The Lost City of Z (book)

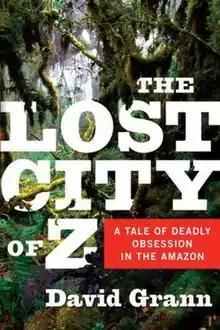
Cover of the first US edition

The Lost City of Z: A Tale of Deadly Obsession in the Amazon is a nonfiction book by American author David Grann. Published in 2009, the book recounts the activities of the British explorer Percy Fawcett who, in 1925, disappeared with his son in the Amazon rainforest while looking for the ancient "Lost City of Z". In the book, Grann recounts his own journey into the Amazon, by which he discovered new evidence about how Fawcett may have died.